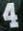
Number: 4